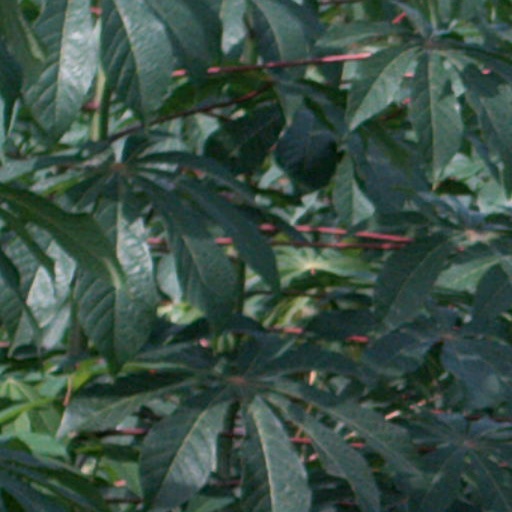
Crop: cassava